2012 Homs offensive

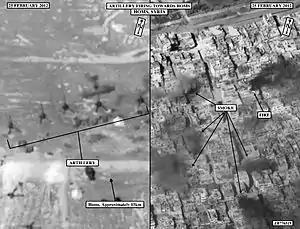

At least 300 rockets struck Homs on the morning of 6 February, leading to 15 deaths, with some claiming up to 50 dead, and later 95 dead. The FSA attempted a counter-attack against the government forces, managing to hold them at bay for a short time before they had to fall back. Two rebel fighters were killed in the fighting. The assault continued on 7 February, resulting in at least 19 deaths and 40 injuries as government forces shelled the city and attempted to move into rebel-held areas.